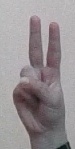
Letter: taa